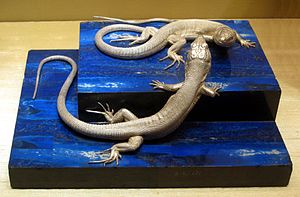
Brevpresser / Galleri
En brevpresser er et lille men tungt stykke kontorudstyr, der kan anbringes oven på breve og andre løse papirer, der ligger på et skrivebord eller lignende, og ved sin vægt forhindrer papirerne i at komme i uorden eller flyve væk, hvis der kommer træk.